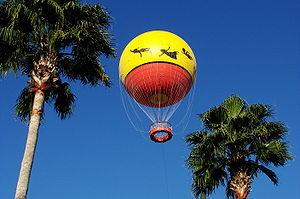
Downtown Disney était une zone commerciale de Walt Disney World Resort située à proximité de l'autoroute I-4 désormais remplacée par Disney Springs. Elle était découpée en trois parties de par leur situation et l'histoire du lieu. Le nom a été donné en 1996 afin de regrouper le Disney Village Marketplace et Pleasure Island.